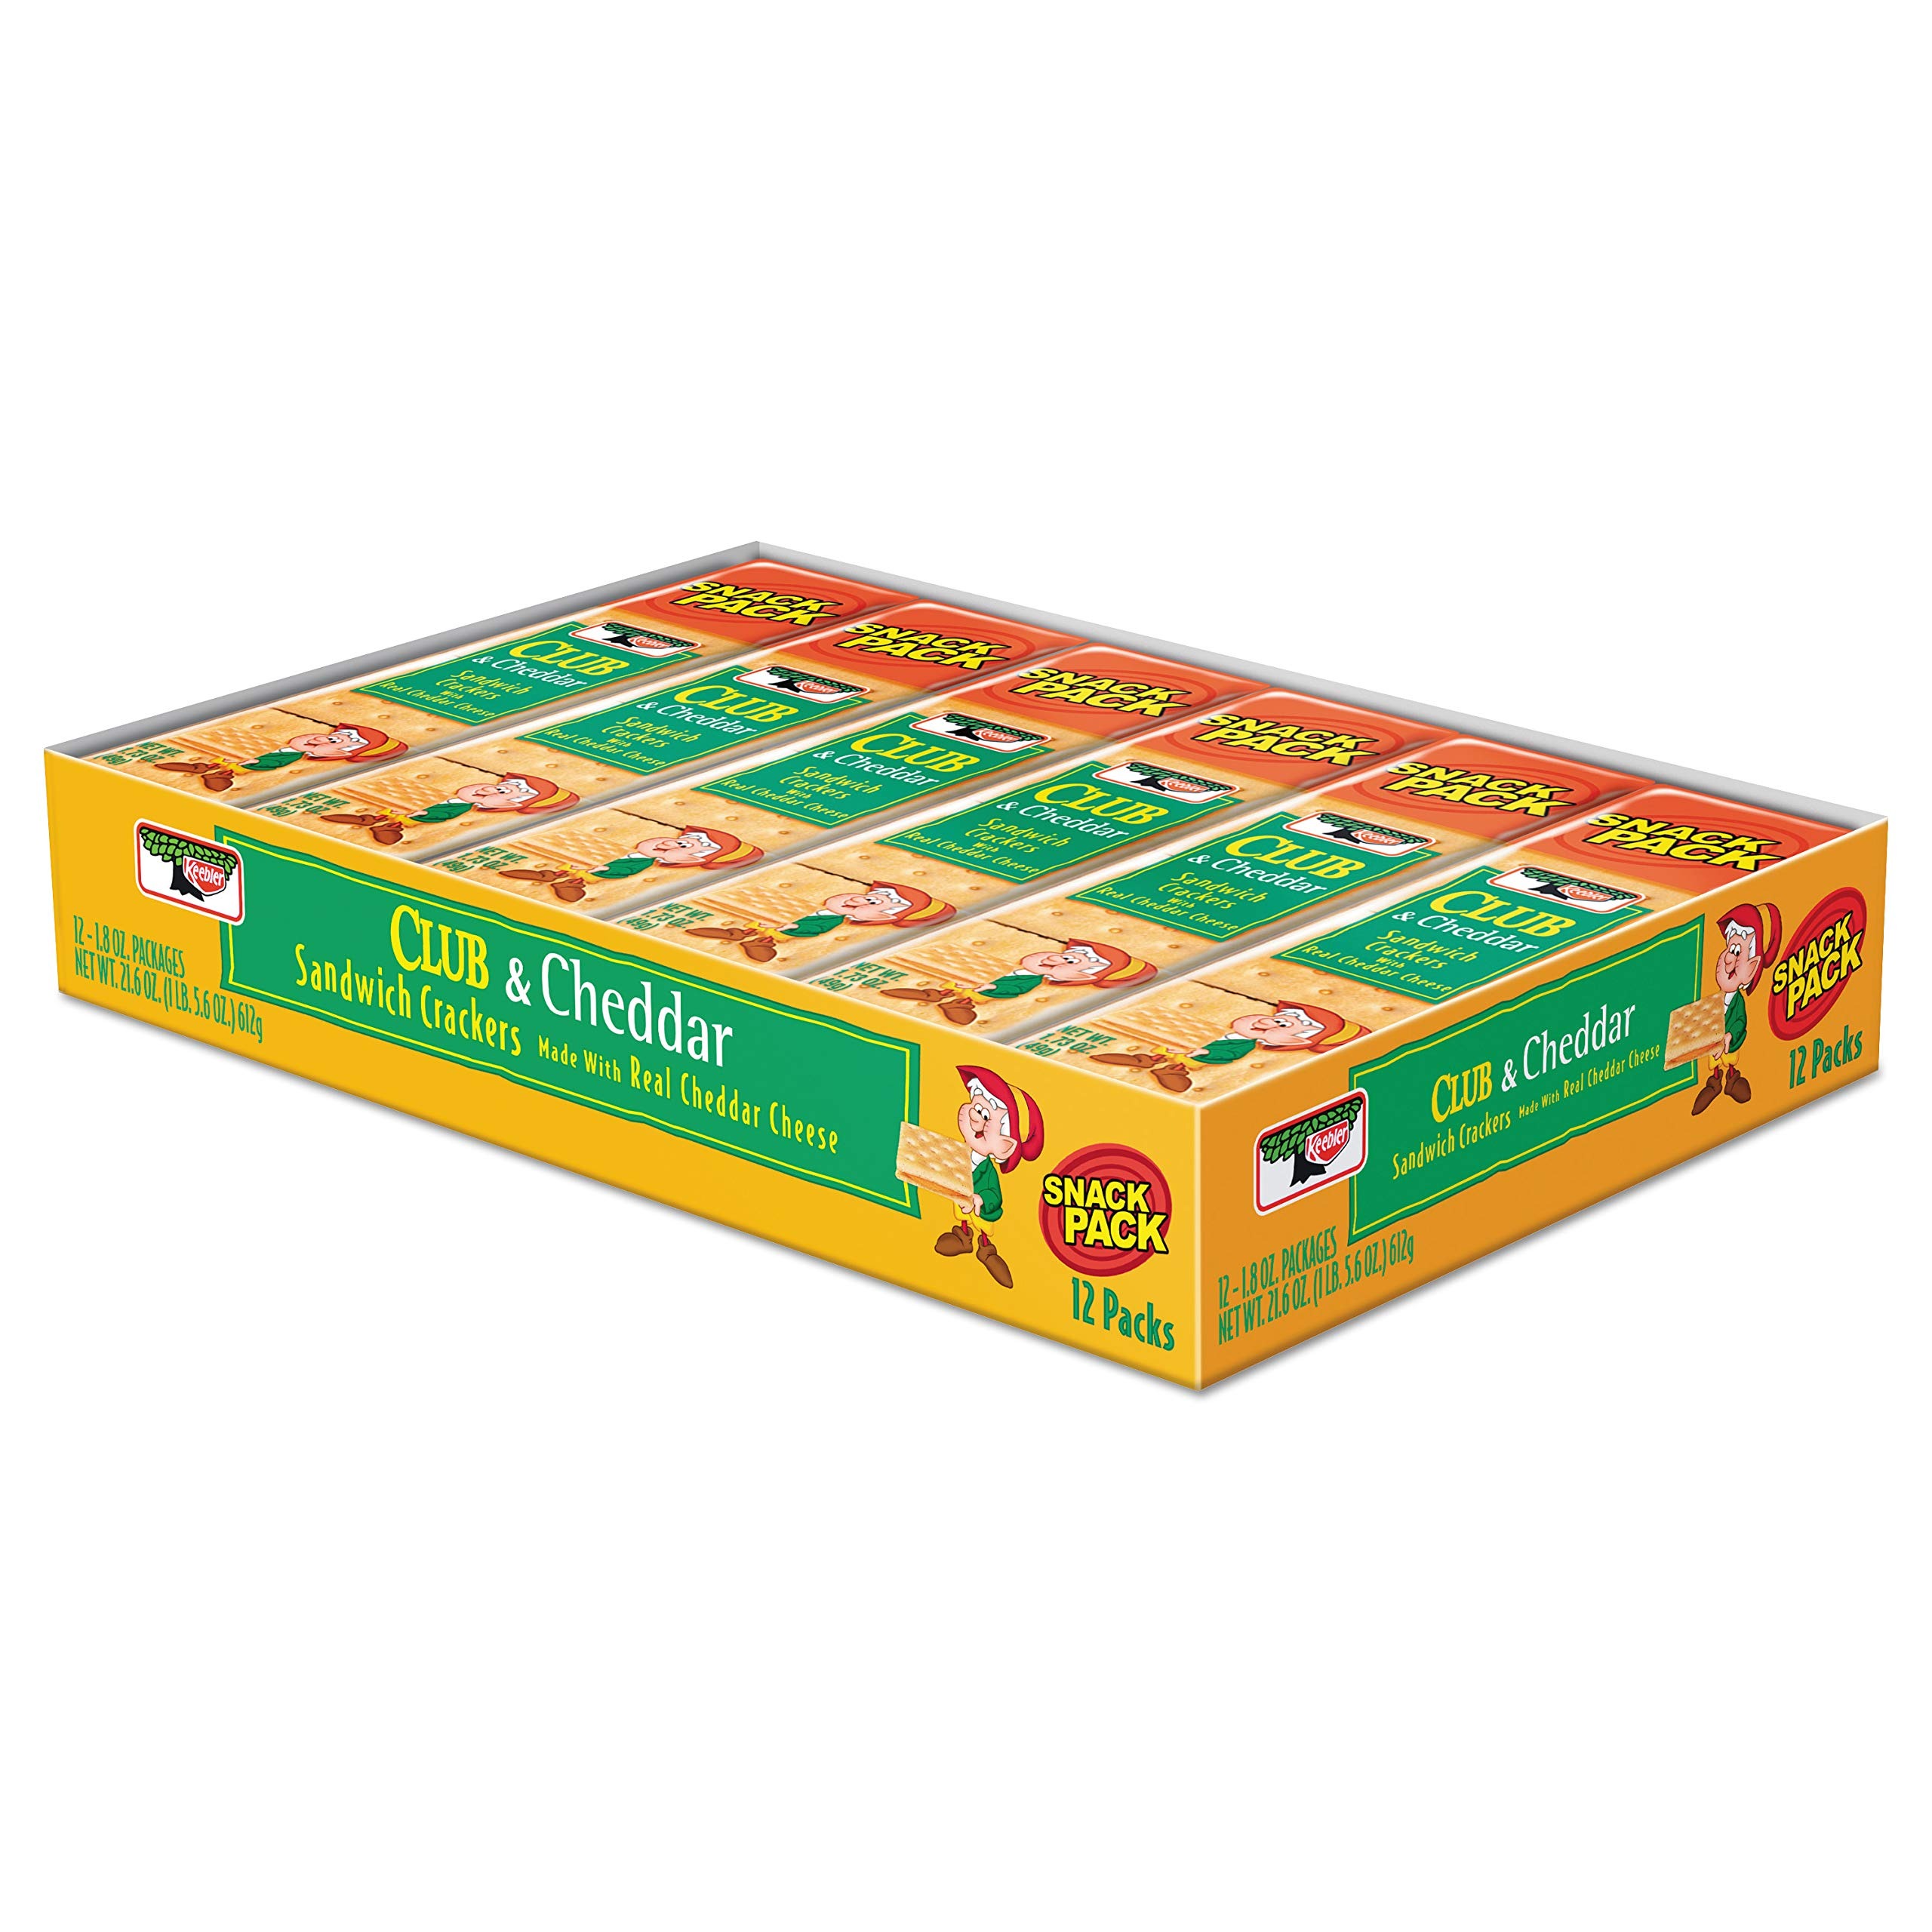
Item Name: Keebler Club Cheddar Crackers (Pack of 12), 1.75 oz., Assorted
Bullet Point 1: Individually packaged.
Bullet Point 2: Take them with you when you're on the move.
Bullet Point 3: The ideal solution to a busy day.
Value: 21.0
Unit: Ounce

Price: 1.39